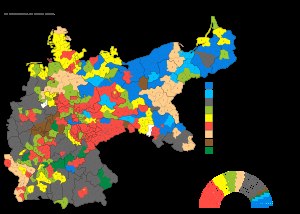
Valget i Tyskland 1912
Kort over stemmefordelingen
Valget i Tyskland 1912 blev afholdt den 12. januar 1912 og var det 13. føderale valg i Tyskland efter den tyske rigsgrundlæggelse. Ved dette valg fik SPD sit gennembrud og blev det største parti. Det mere end fordoblede sit antal af mandater i Rigsdagen siden valget i 1907. Valget var det sidste i Det Tyske Kejserrige, og først efter 1. verdenskrig kom der igen rigsdagsvalg i Tyskland.